Thangal Kunju Musaliar

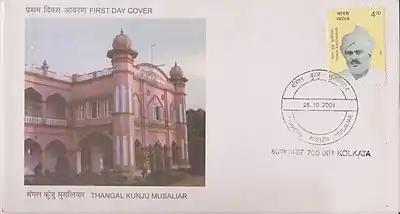
Postage stamp and First Day Cover issued by the Indian Government in 2001.

A biography of Thangal Kunju Musaliar was written by P. Meerakutty in Malayalam, titled "A. Thangal Kunju Musaliar".